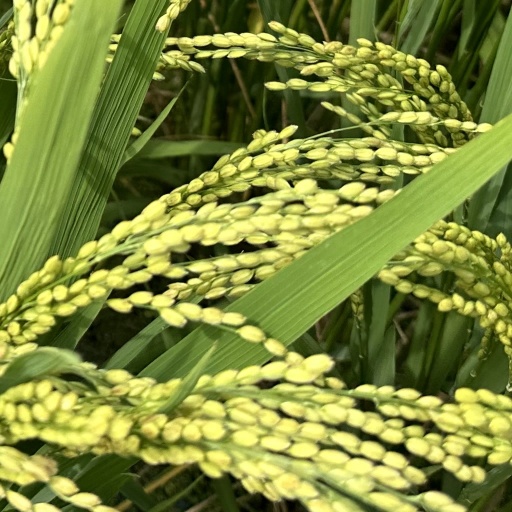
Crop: rice